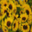
Label: sunflower